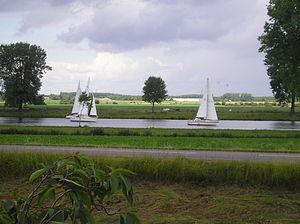
La Meuse est un fleuve européen de 950 kilomètres de long dont le bassin, relativement étroit, est orienté sud-nord. Elle traverse la France, la Belgique et les Pays-Bas et se jette dans la mer du Nord. Elle prend sa source à 409 mètres d’altitude à Pouilly-en-Bassigny.